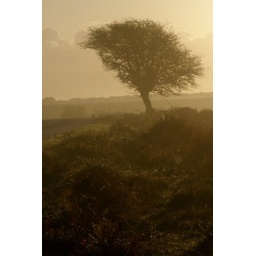
It's 'that' tree by the road on Deadman Hill.